There's No Freaking Way I'll be Your Lover! Unless...

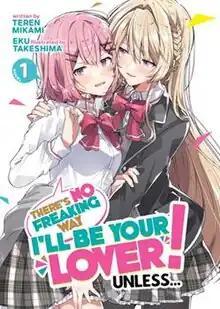
First English light novel volume cover, featuring Renako Amaori (left) and Mai Oduka (right)

, also known as for short, is a Japanese "yuri" light novel series written by Teren Mikami and illustrated by . Shueisha has released seven volumes since February 2020 under their Dash X Bunko imprint. A manga adaptation with art by Musshu was launched on Shueisha's "Dash X Comic" section of the Niconico Seiga website in May 2020. Both the light novel and manga are licensed in North America by Seven Seas Entertainment. An anime television series adaptation produced by Studio Mother premiered in July 2025.